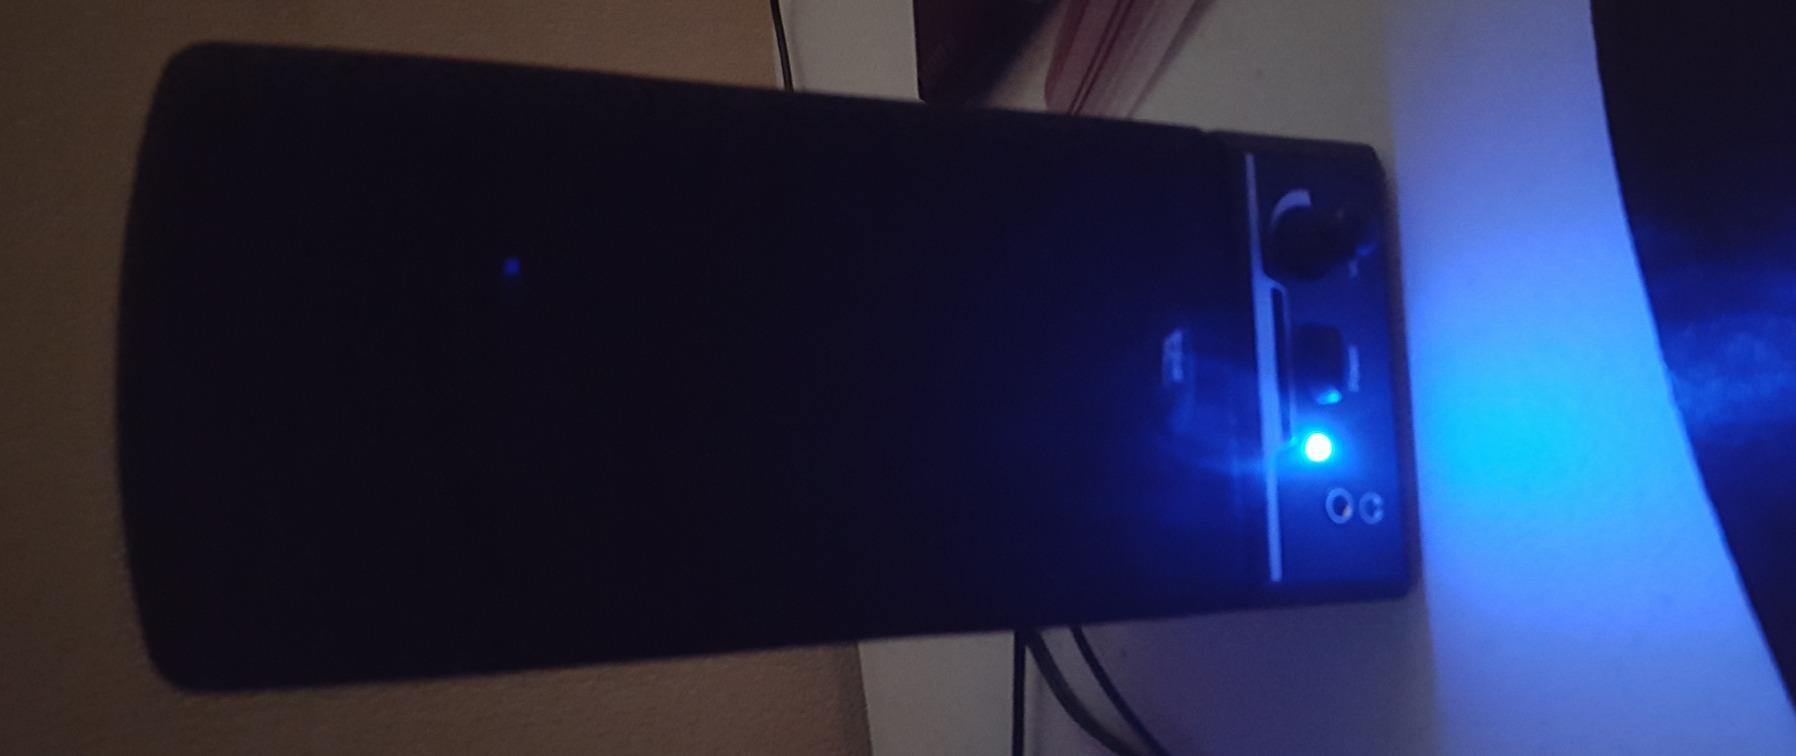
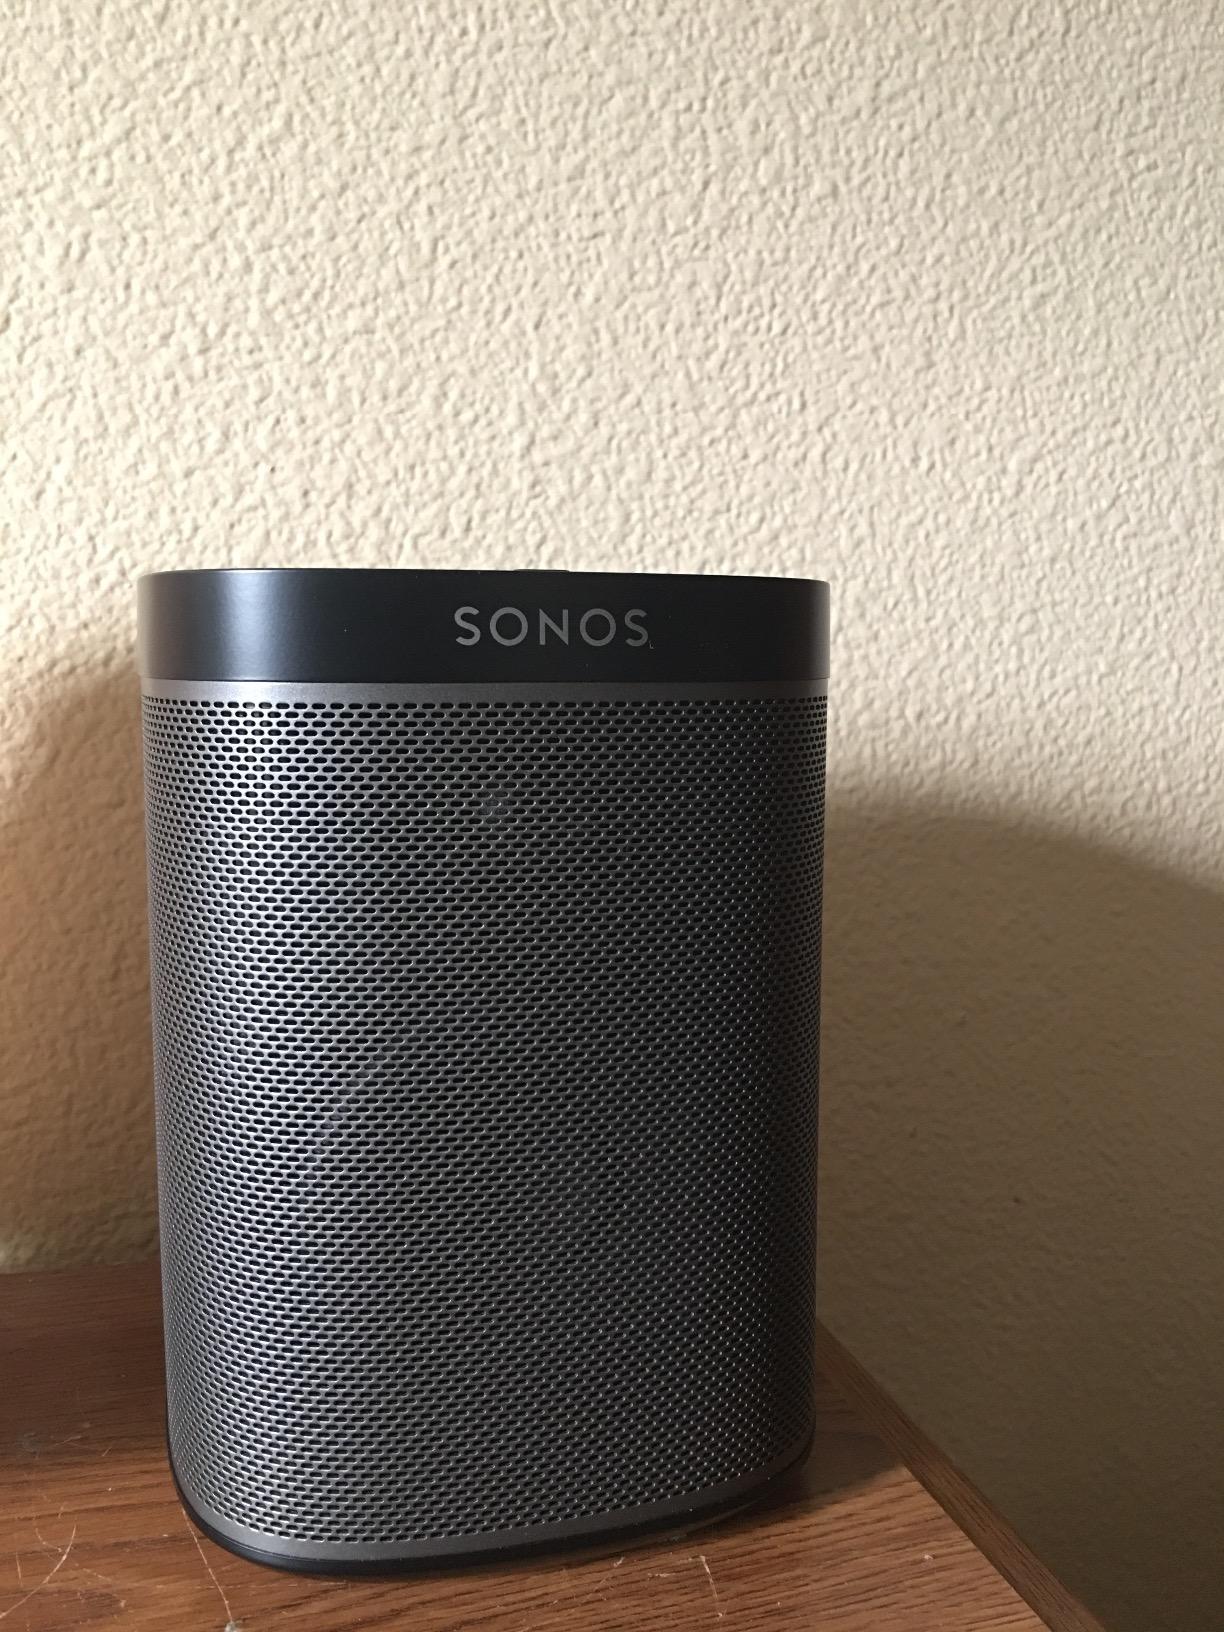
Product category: speaker
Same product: no